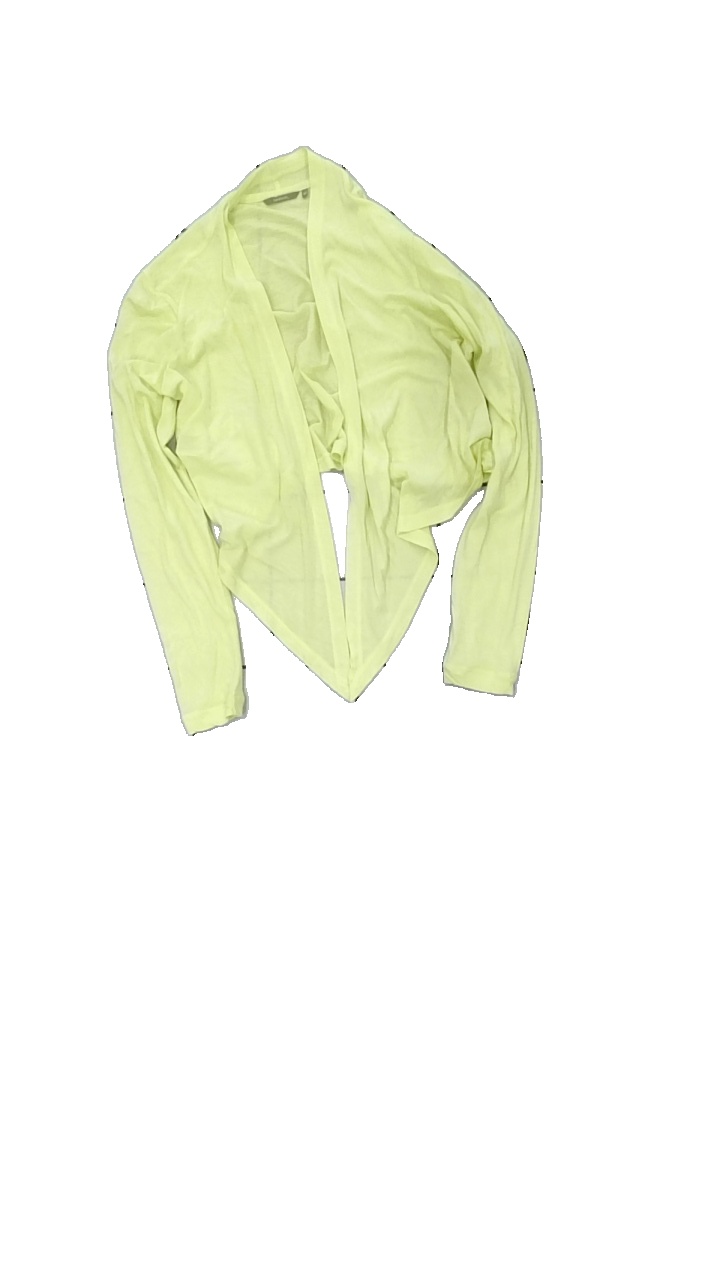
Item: Jacket (Ladies)
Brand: Sandwich
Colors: Yellow
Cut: Cropped
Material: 52% cotton 48% visc
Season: All
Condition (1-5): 4
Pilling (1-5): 5
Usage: Reuse
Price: <50